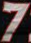
Number: 7